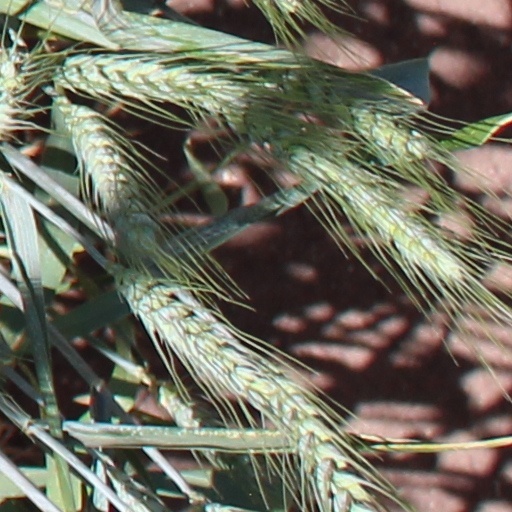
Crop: wheat